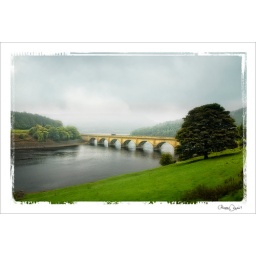
view of the road bridge at ashopton in the peak district derwent valley